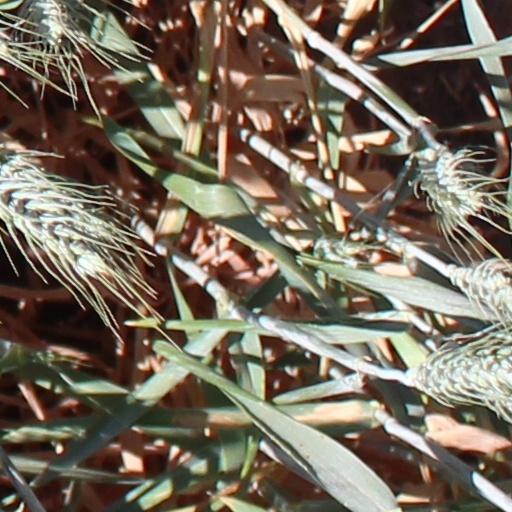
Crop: wheat